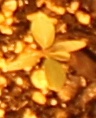
Label: Palmer Amaranth